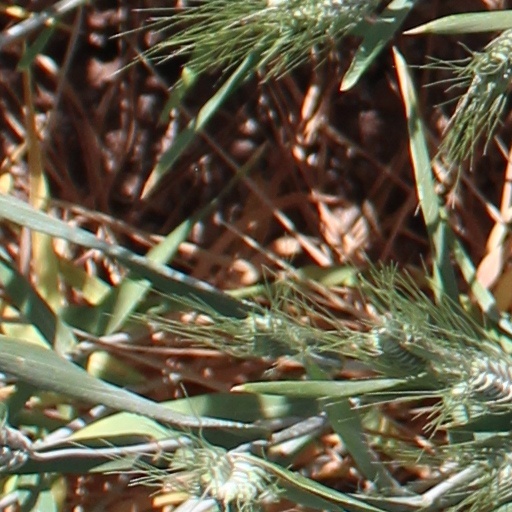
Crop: wheat